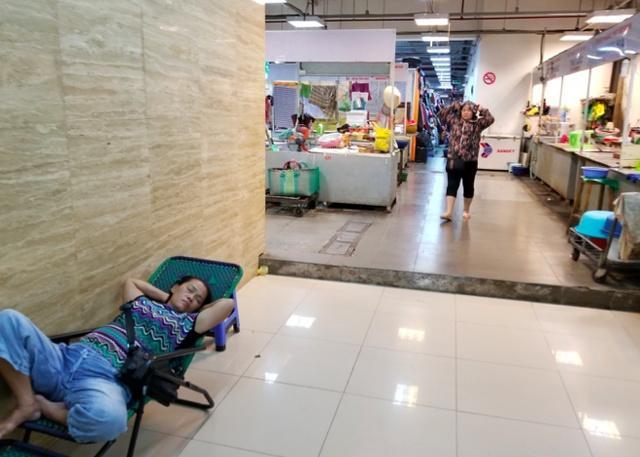
người phụ nữ mặc áo khoác màu đen có hoạ tiết trắng đang bước ra khỏi quầy hàng